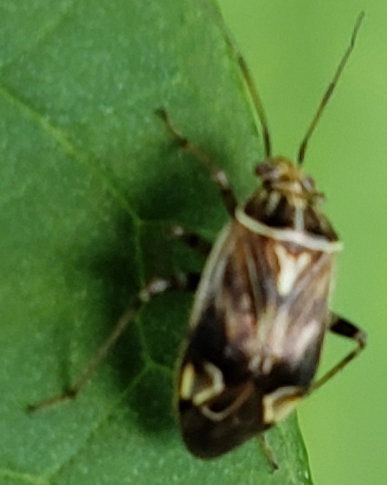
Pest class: lygus_bug